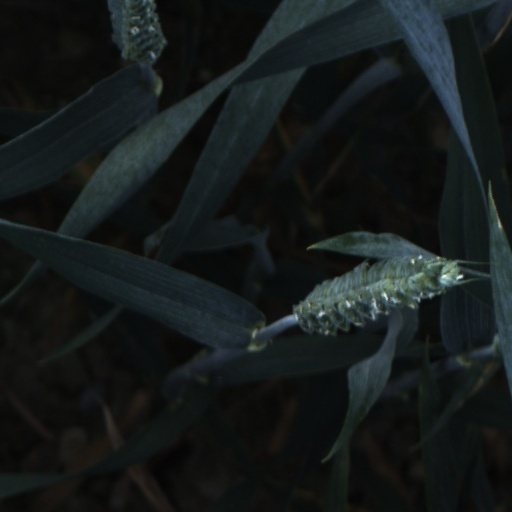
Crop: wheat